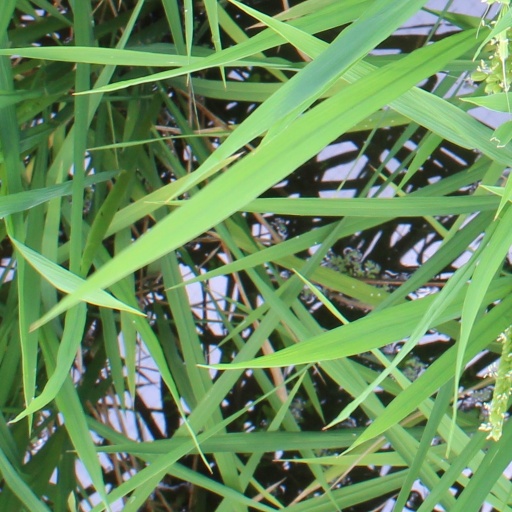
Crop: rice